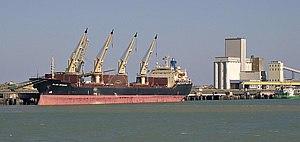
Quai céréalier et silos - Port de La Pallice - La Rochelle Photo issue de ma banque d'images personnelle
Longtemps dominée par l'agriculture et des activités traditionnelles et profondément marquée par une très forte ruralité, la Charente-Maritime s'affranchit peu à peu de l'image d'un département rural et pauvre. Elle est devenue avant le début du XXIᵉ siècle un territoire attractif, grâce à son littoral, atout majeur qui a largement contribué à moderniser son économie où le tourisme y joue un rôle déterminant.
Le grand port maritime de La Rochelle Pallice, issu de la transformation du port autonome de La Rochelle est le port de commerce de la ville de La Rochelle. Il se classe au 6ᵉ rang des grands ports maritimes de France en tonnage de marchandises, 1ᵉʳ port européen pour l'importation de grumes et 1ᵉʳ port français pour l'importation de produits forestiers et pâtes à papier. Il représente plus de 85 % des échanges de marchandises du transport maritime de la région.